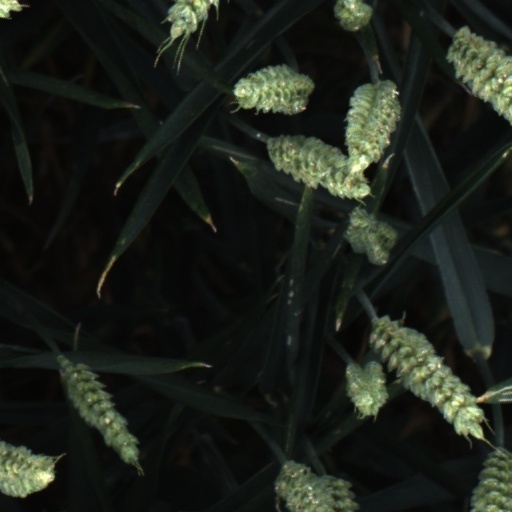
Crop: wheat